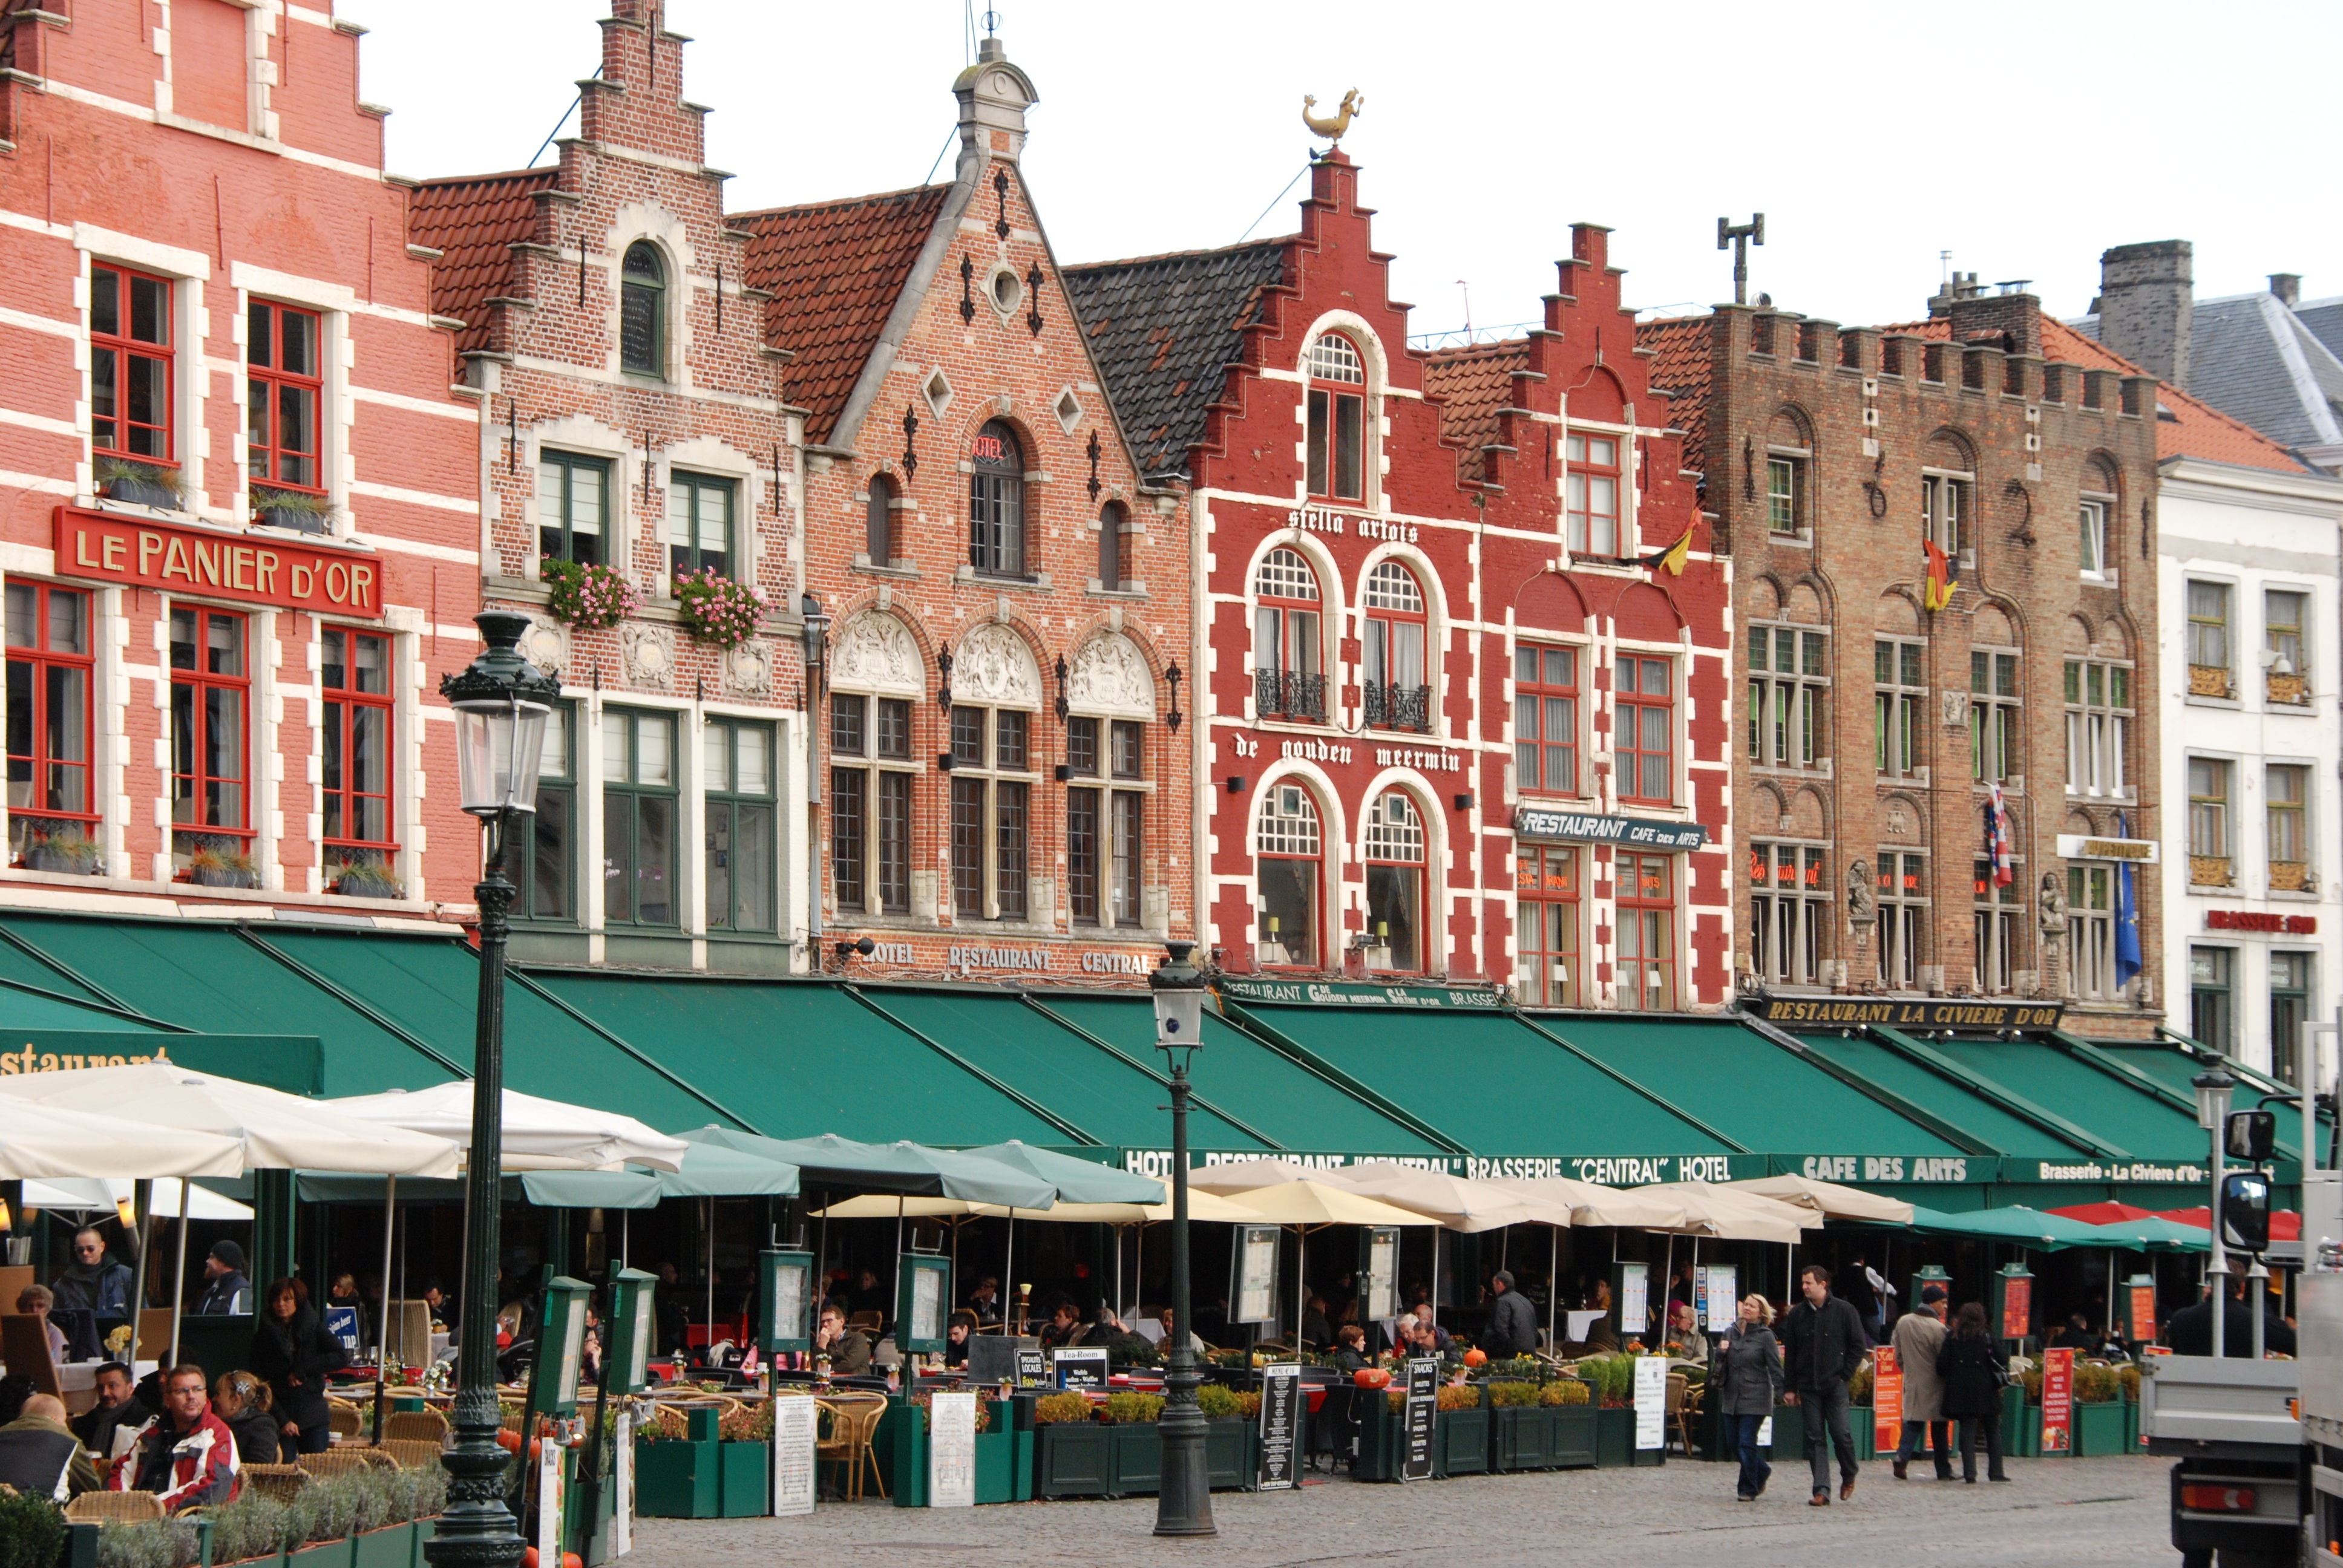
town, building, city, cityscape, downtown, plaza, landmark, facade, market, tourism, waterway, public space, belgium, houses, history, hospitality, town square, bruges, neighbourhood, human settlement